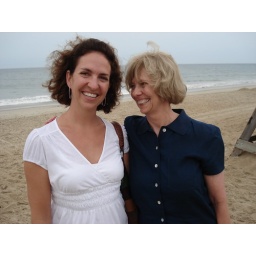
On the beach across the street from Ocean Boulevard restaurant in Kitty Hawk.